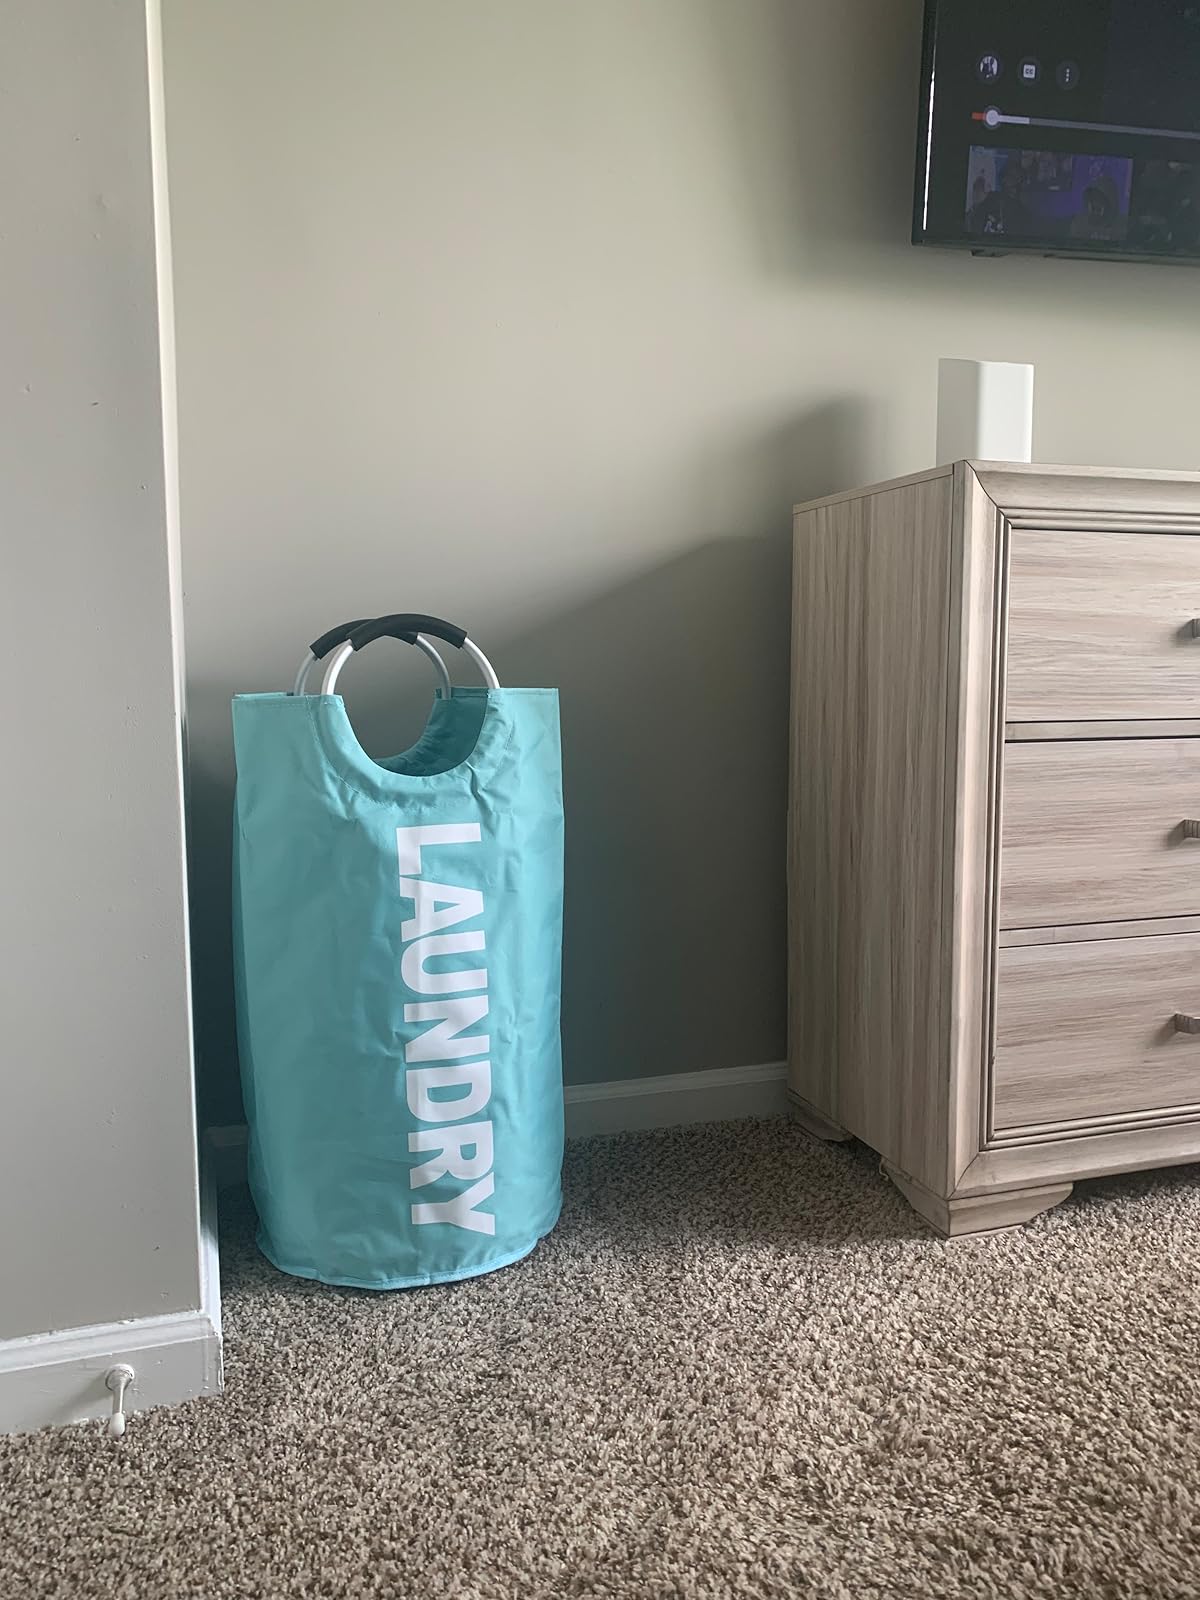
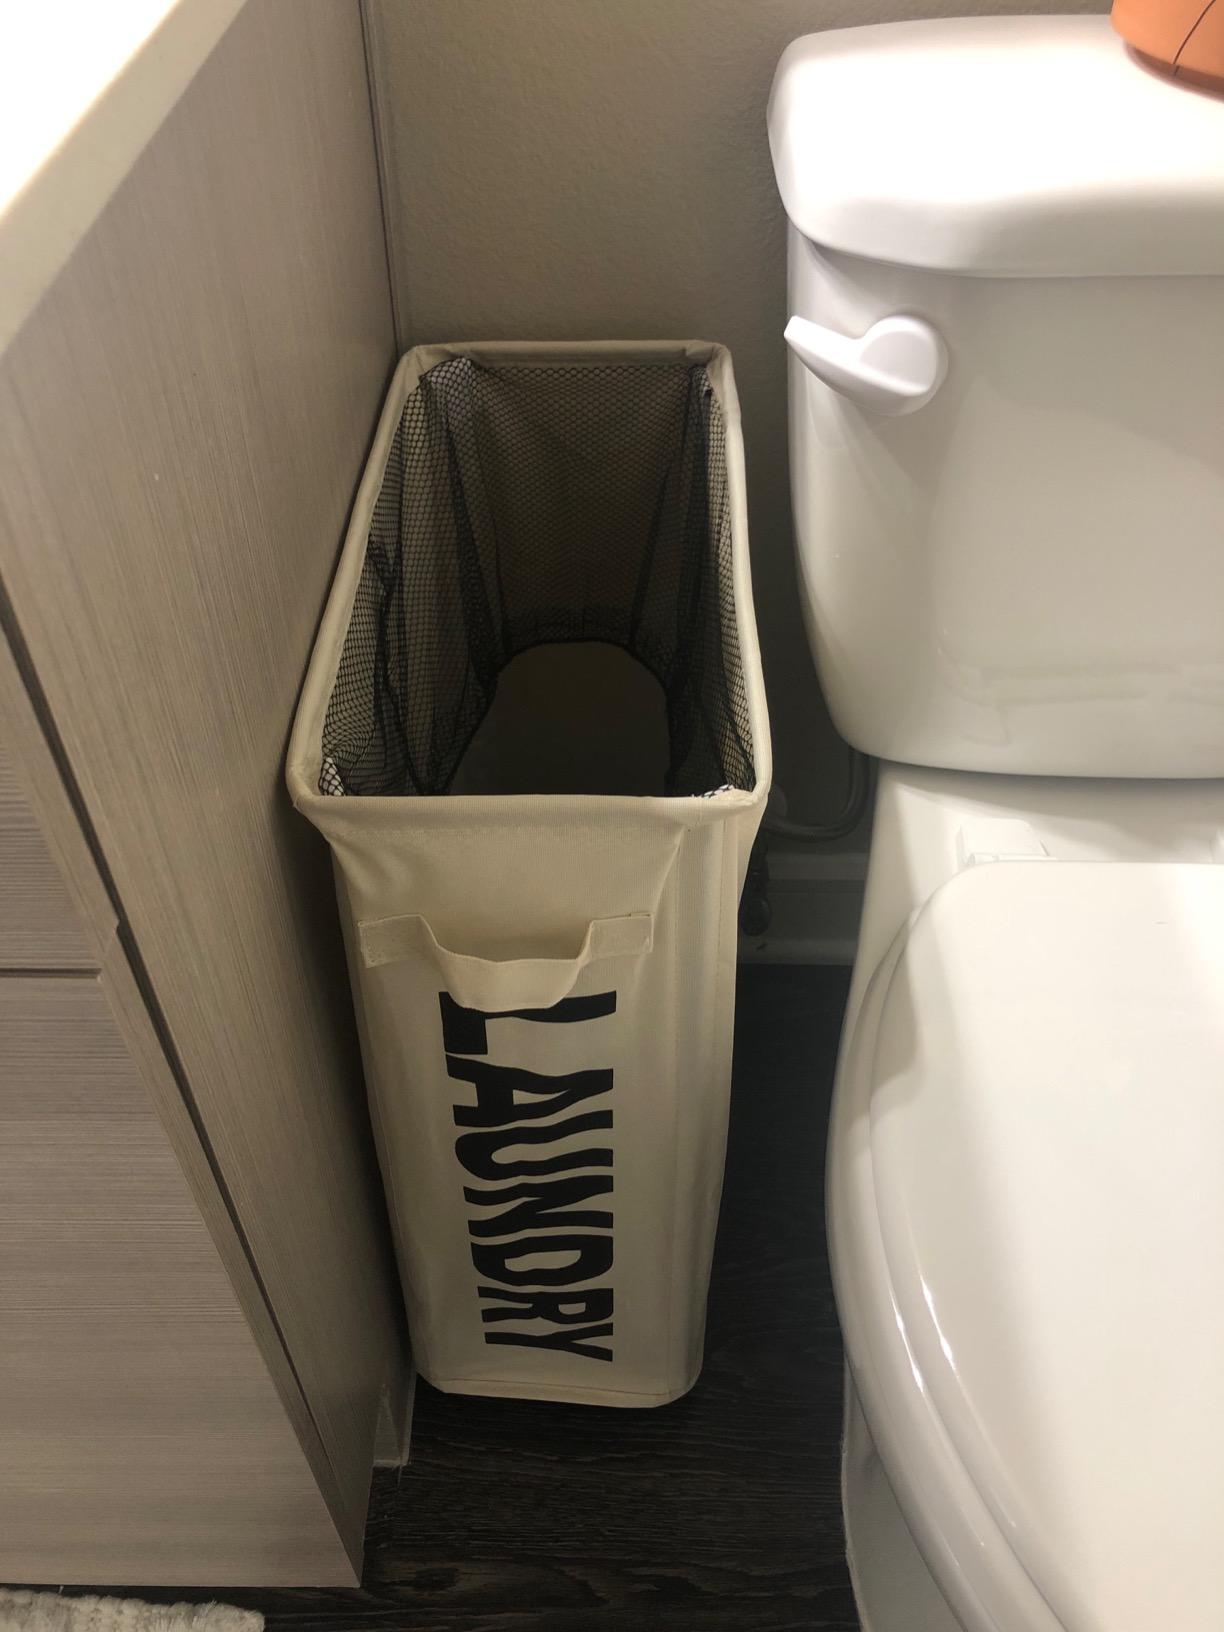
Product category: items_hamper
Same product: no